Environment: real
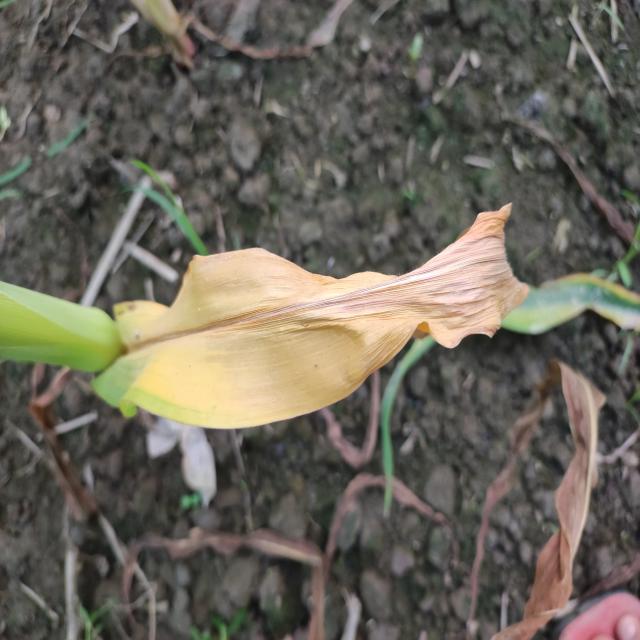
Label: nitrogen_deficiency